Polymer electrolytes

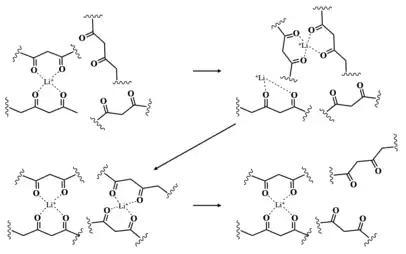
Chain short range ordering of polymer chains aid in transport of cations through loose coordination with nucleophilic moieties within the polymer structure.

Ion transport is impacted by concentration of the counterion and the ability of polymer chains to remain mobile. It is commonly believed that the greater the ability of a polymer matrix to move, the better the ion conductivity will be; however, this is not well understood as crystalline polymer electrolytes have been shown to be more conductive than an amorphous version of the same electrolyte. It is believed there are multiple modes of ion transport. In crystalline polymer electrolyte, the organization of the chains promotes the formation of interchain "tunnels" in which the ion of interest is able to hop between coordination sites, while the counterion moves along the polymer chain. These tunnels allows control over anion and cation flow in crystalline polymer electrolytes because they highly ordered crystalline domains are selective to an ion exclude its counter ion allowing for their separation. This can increase conductivity in crystalline polymer electrolytes. In amorphous polymers that show enhanced conductivity, it is propose that the amorphous character enables greater movement of chains and this increases mobility of ions as their coordination is transient. The adjacent image illustrates a possible mechanisms for ion transport through short range chain ordering and motions in amorphous regions of polymer electrolytes.